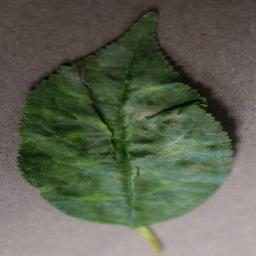
Label: Cherry___Powdery_mildew